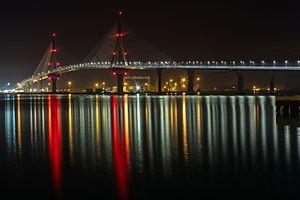
Le pont de la Constitution de 1812, appelé aussi pont de La Pepa est un pont à haubans qui surplombe la baie de Cadix reliant Cadix au continent. Le pont, construit entre 2008 et septembre 2015, a une largeur de 34,3 m avec deux voies par direction, une portée de 540 m et une longueur totale de 3 092 m. Il est le second pont au monde pour sa hauteur (69 mètres) au-dessus du trafic maritime après le pont Verrazano-Narrows de New York. Polski: „Most Konstytucji z